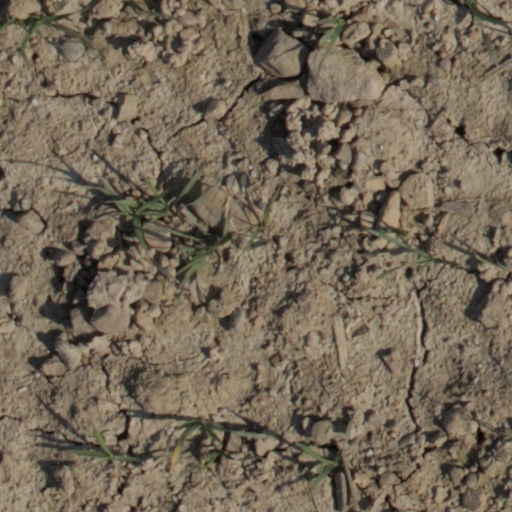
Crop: wheat